Banboku Ōno

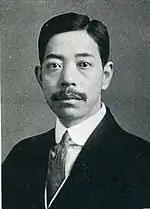
Ōno Banboku in 1932

In 1930, Ōno was elected to the House of Representatives for the first time, representing Gifu's 1st district, and became a member of the Ichirō Hatoyama faction in the Diet. In the 1942 election Ōno sided with his mentor Hatoyama in refusing to join the Imperial Rule Assistance Association, running as a "non-recommended" candidate and thereby losing his seat in the Diet.